Fleetwood railway station

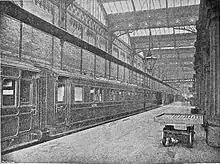
1901 new 8-coach Fleetwood-Manchester boat train

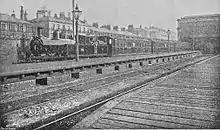
L&YR Class 5 at head of 1901 boat train

In July 1883, a replacement station was built opposite the north end of Queen's Terrace, which served as Fleetwood's main railway terminus from then until 18 April 1966, when it was closed due to the Beeching Cuts.